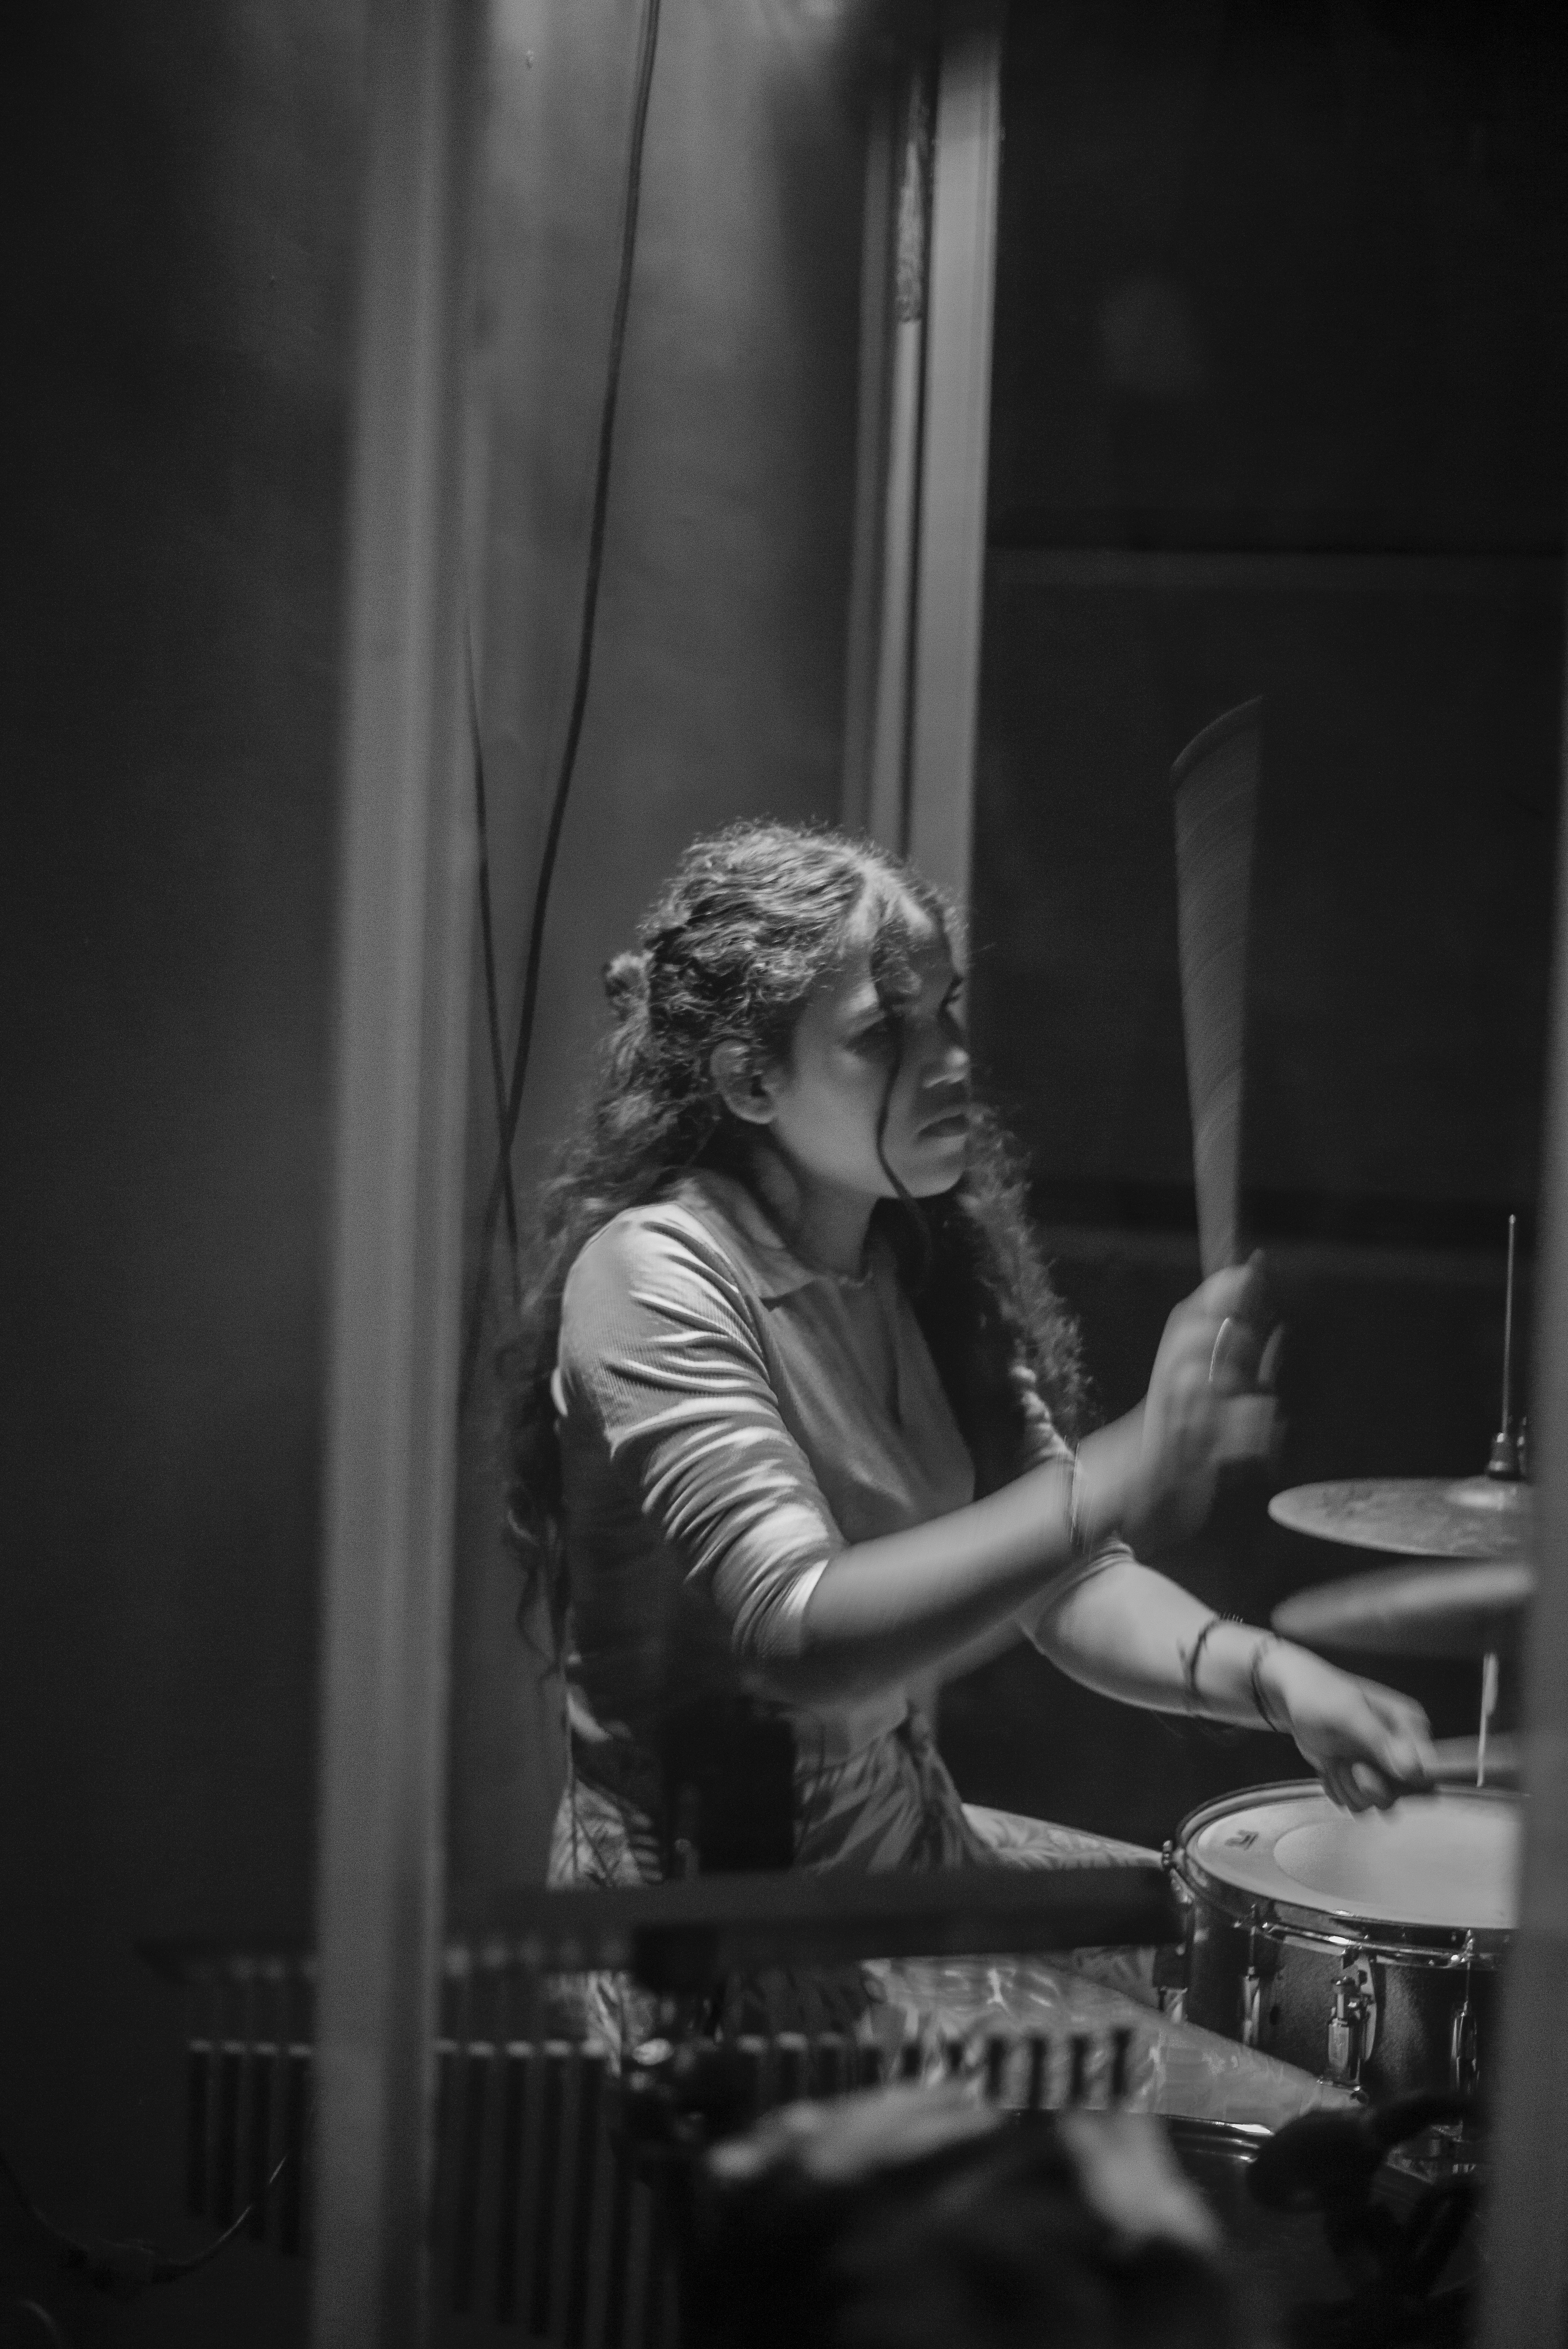
musica, Membranophone, musical instrument, drum, musician, Idiophone, entertainment, music, guitar accessory, musical instrument accessory, flash photography, style, drumhead, concert, black and white, performing arts, percussion, percussionist, audio equipment, electronic instrument, monochrome, event, monochrome photography, music artist, curtain, drummer, artist, pop music, music venue, plucked string instruments, performance art, metal, darkness, drums, bassist, guitarist, performance, musical ensemble, string instrument, singing, singer, stage, public event, microphone stand, composer, recital, bass drum, rock concert, bass guitar, electric guitar